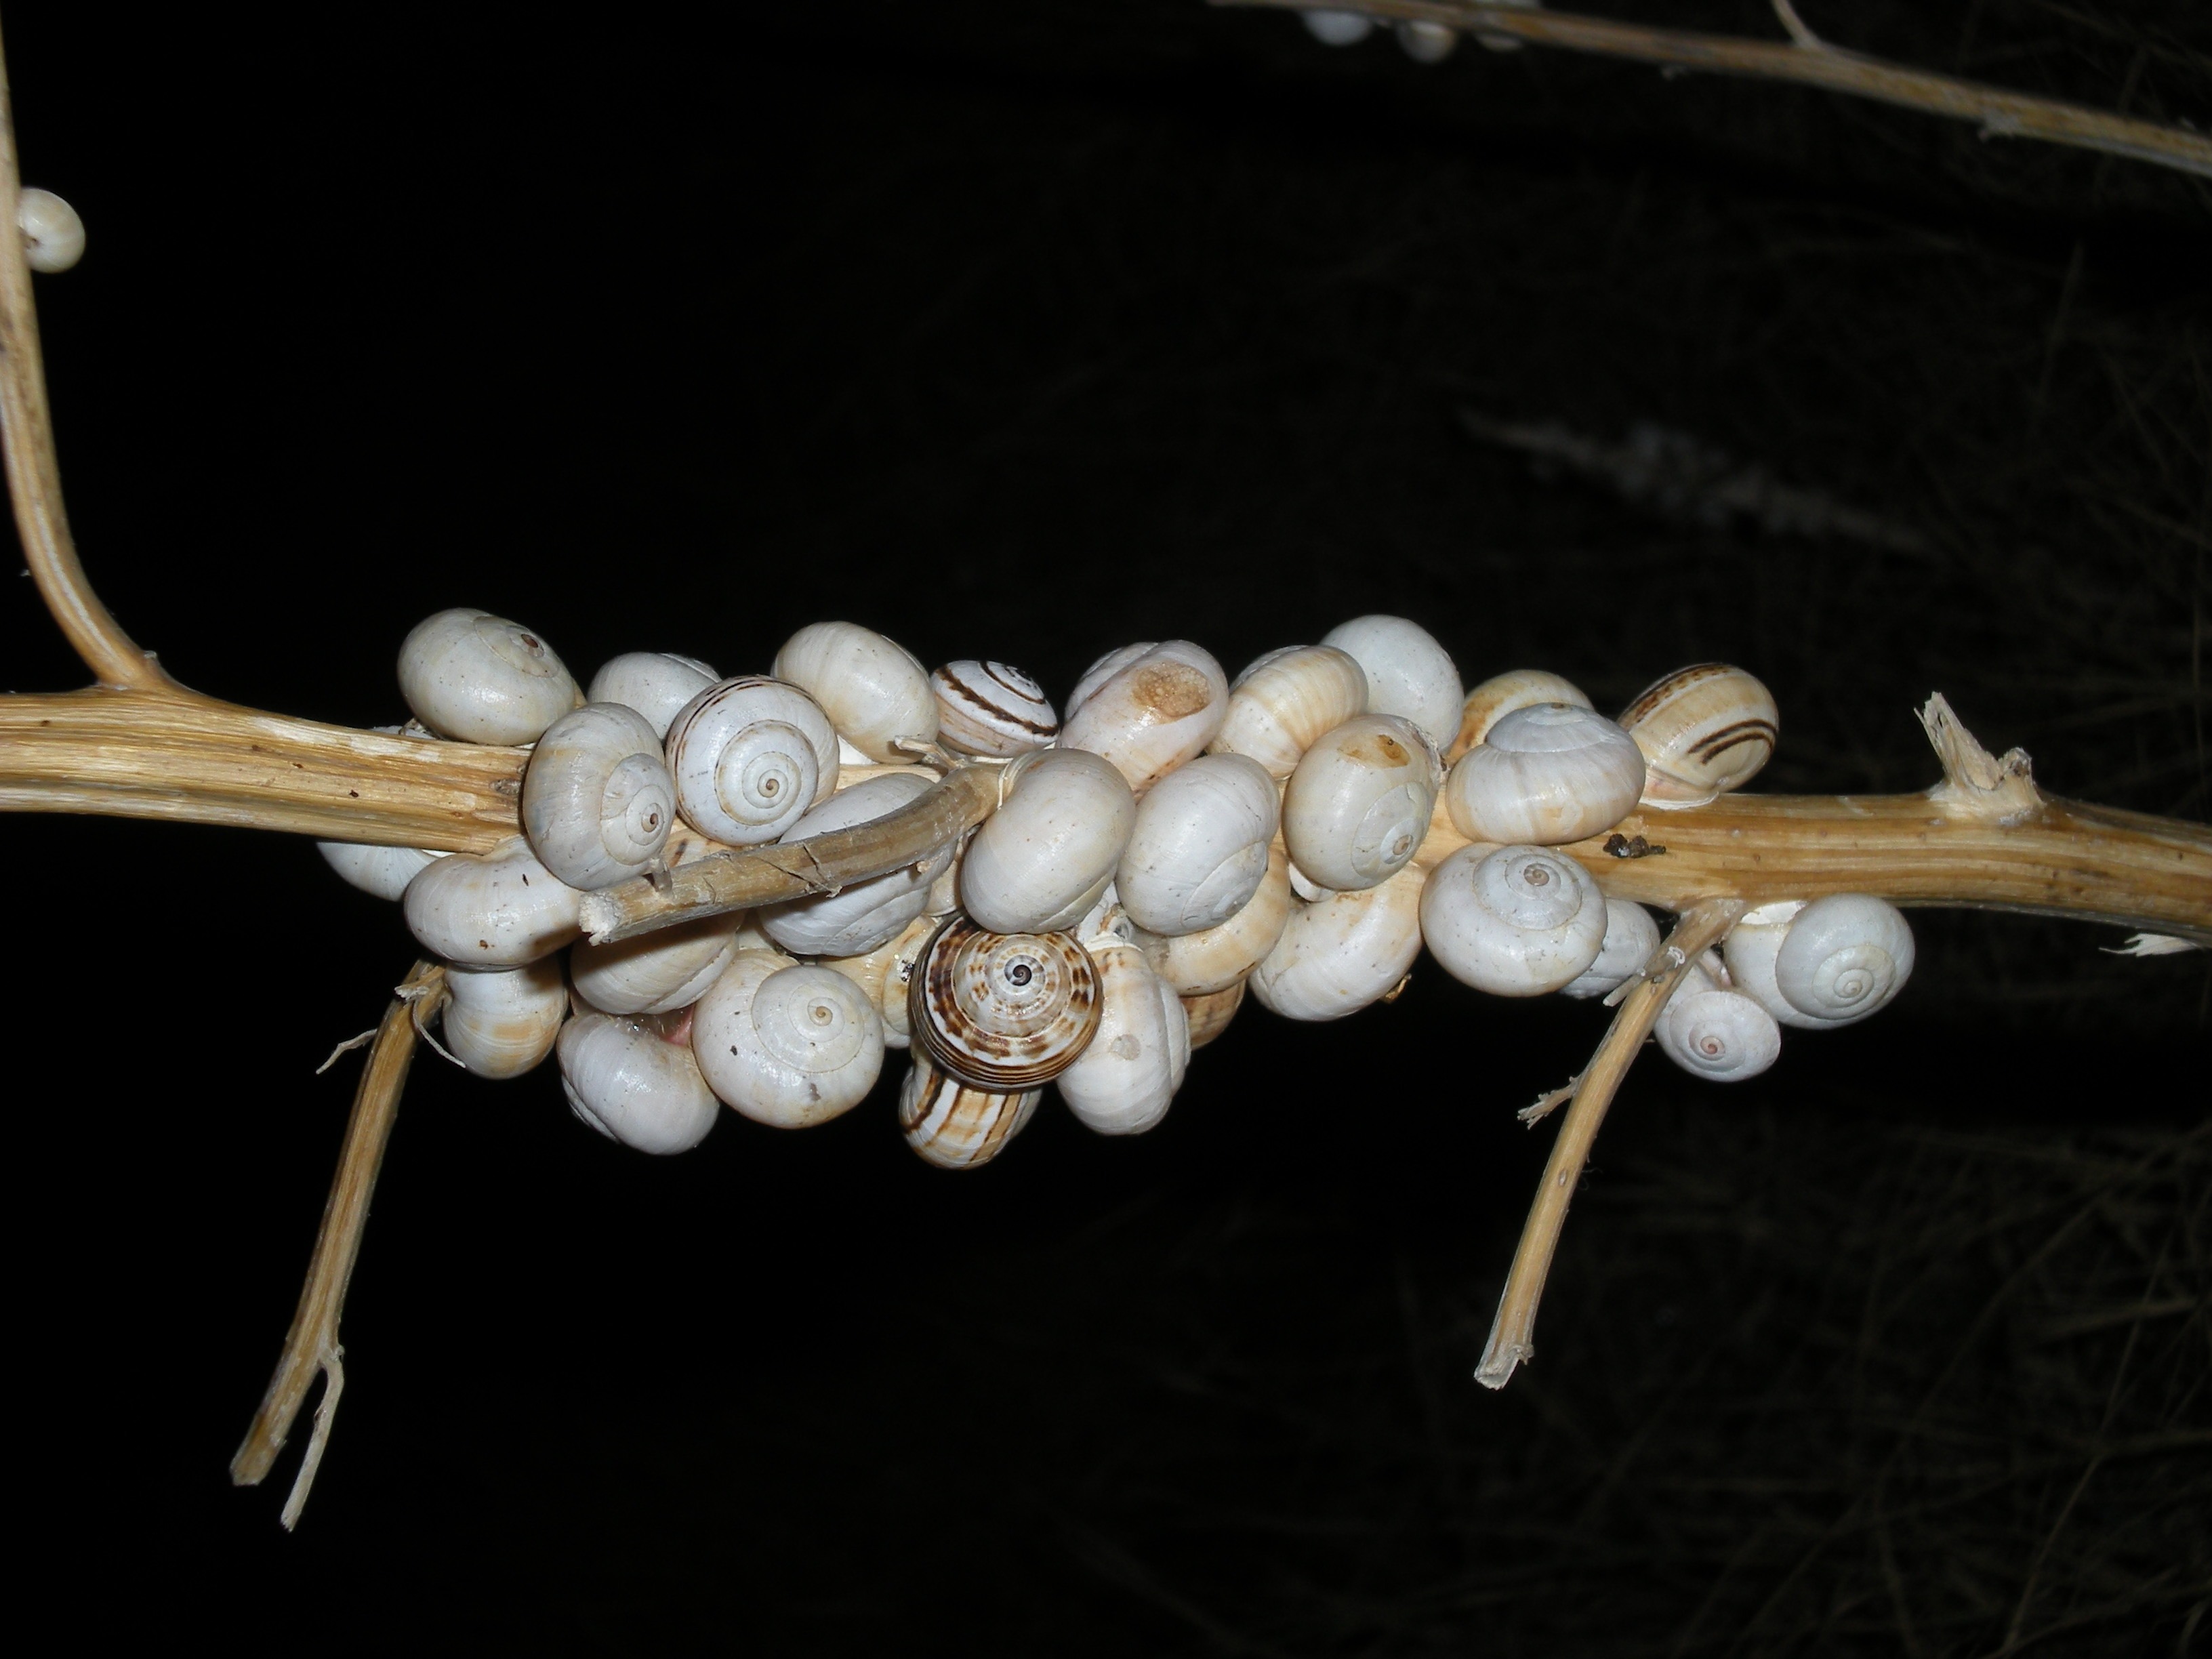
branch, flower, bead, material, twig, calabria, jewellery, art, earrings, pearl, snails, gemstone, macro photography, fashion accessory, uncontaminated nature